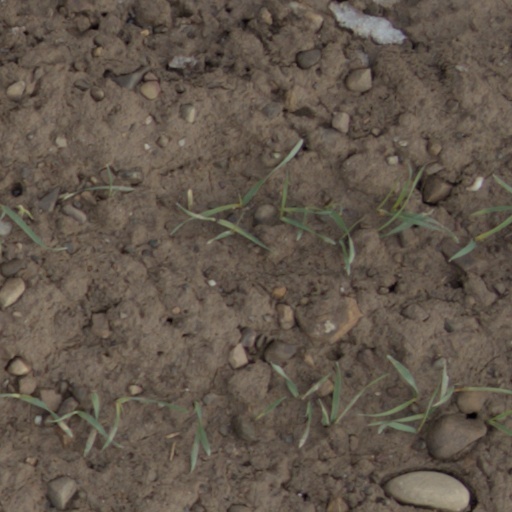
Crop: wheat